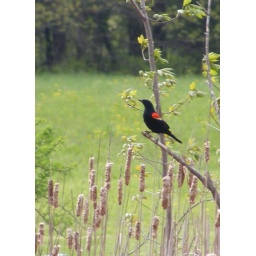
A beautiful red winged blackbird by my aunt's pond.